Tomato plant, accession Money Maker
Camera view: horizontal (90 deg, fisheye); turntable rotation: 240 degrees
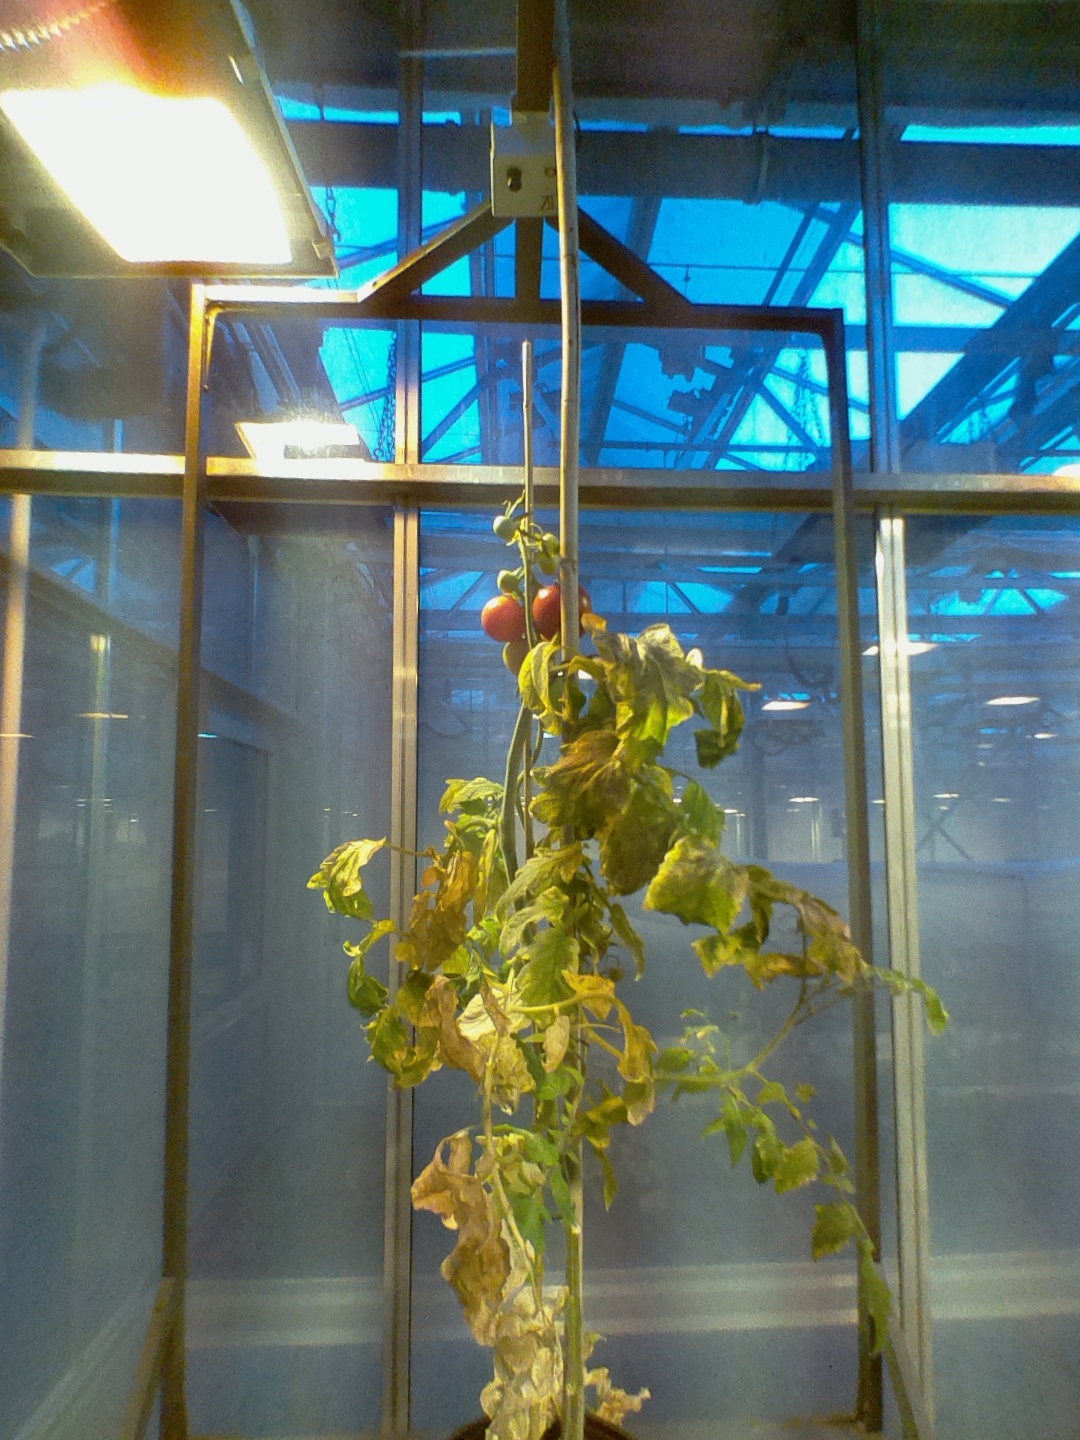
BBCH growth stage 82: 20%-30% of fruits show typical fully ripe color